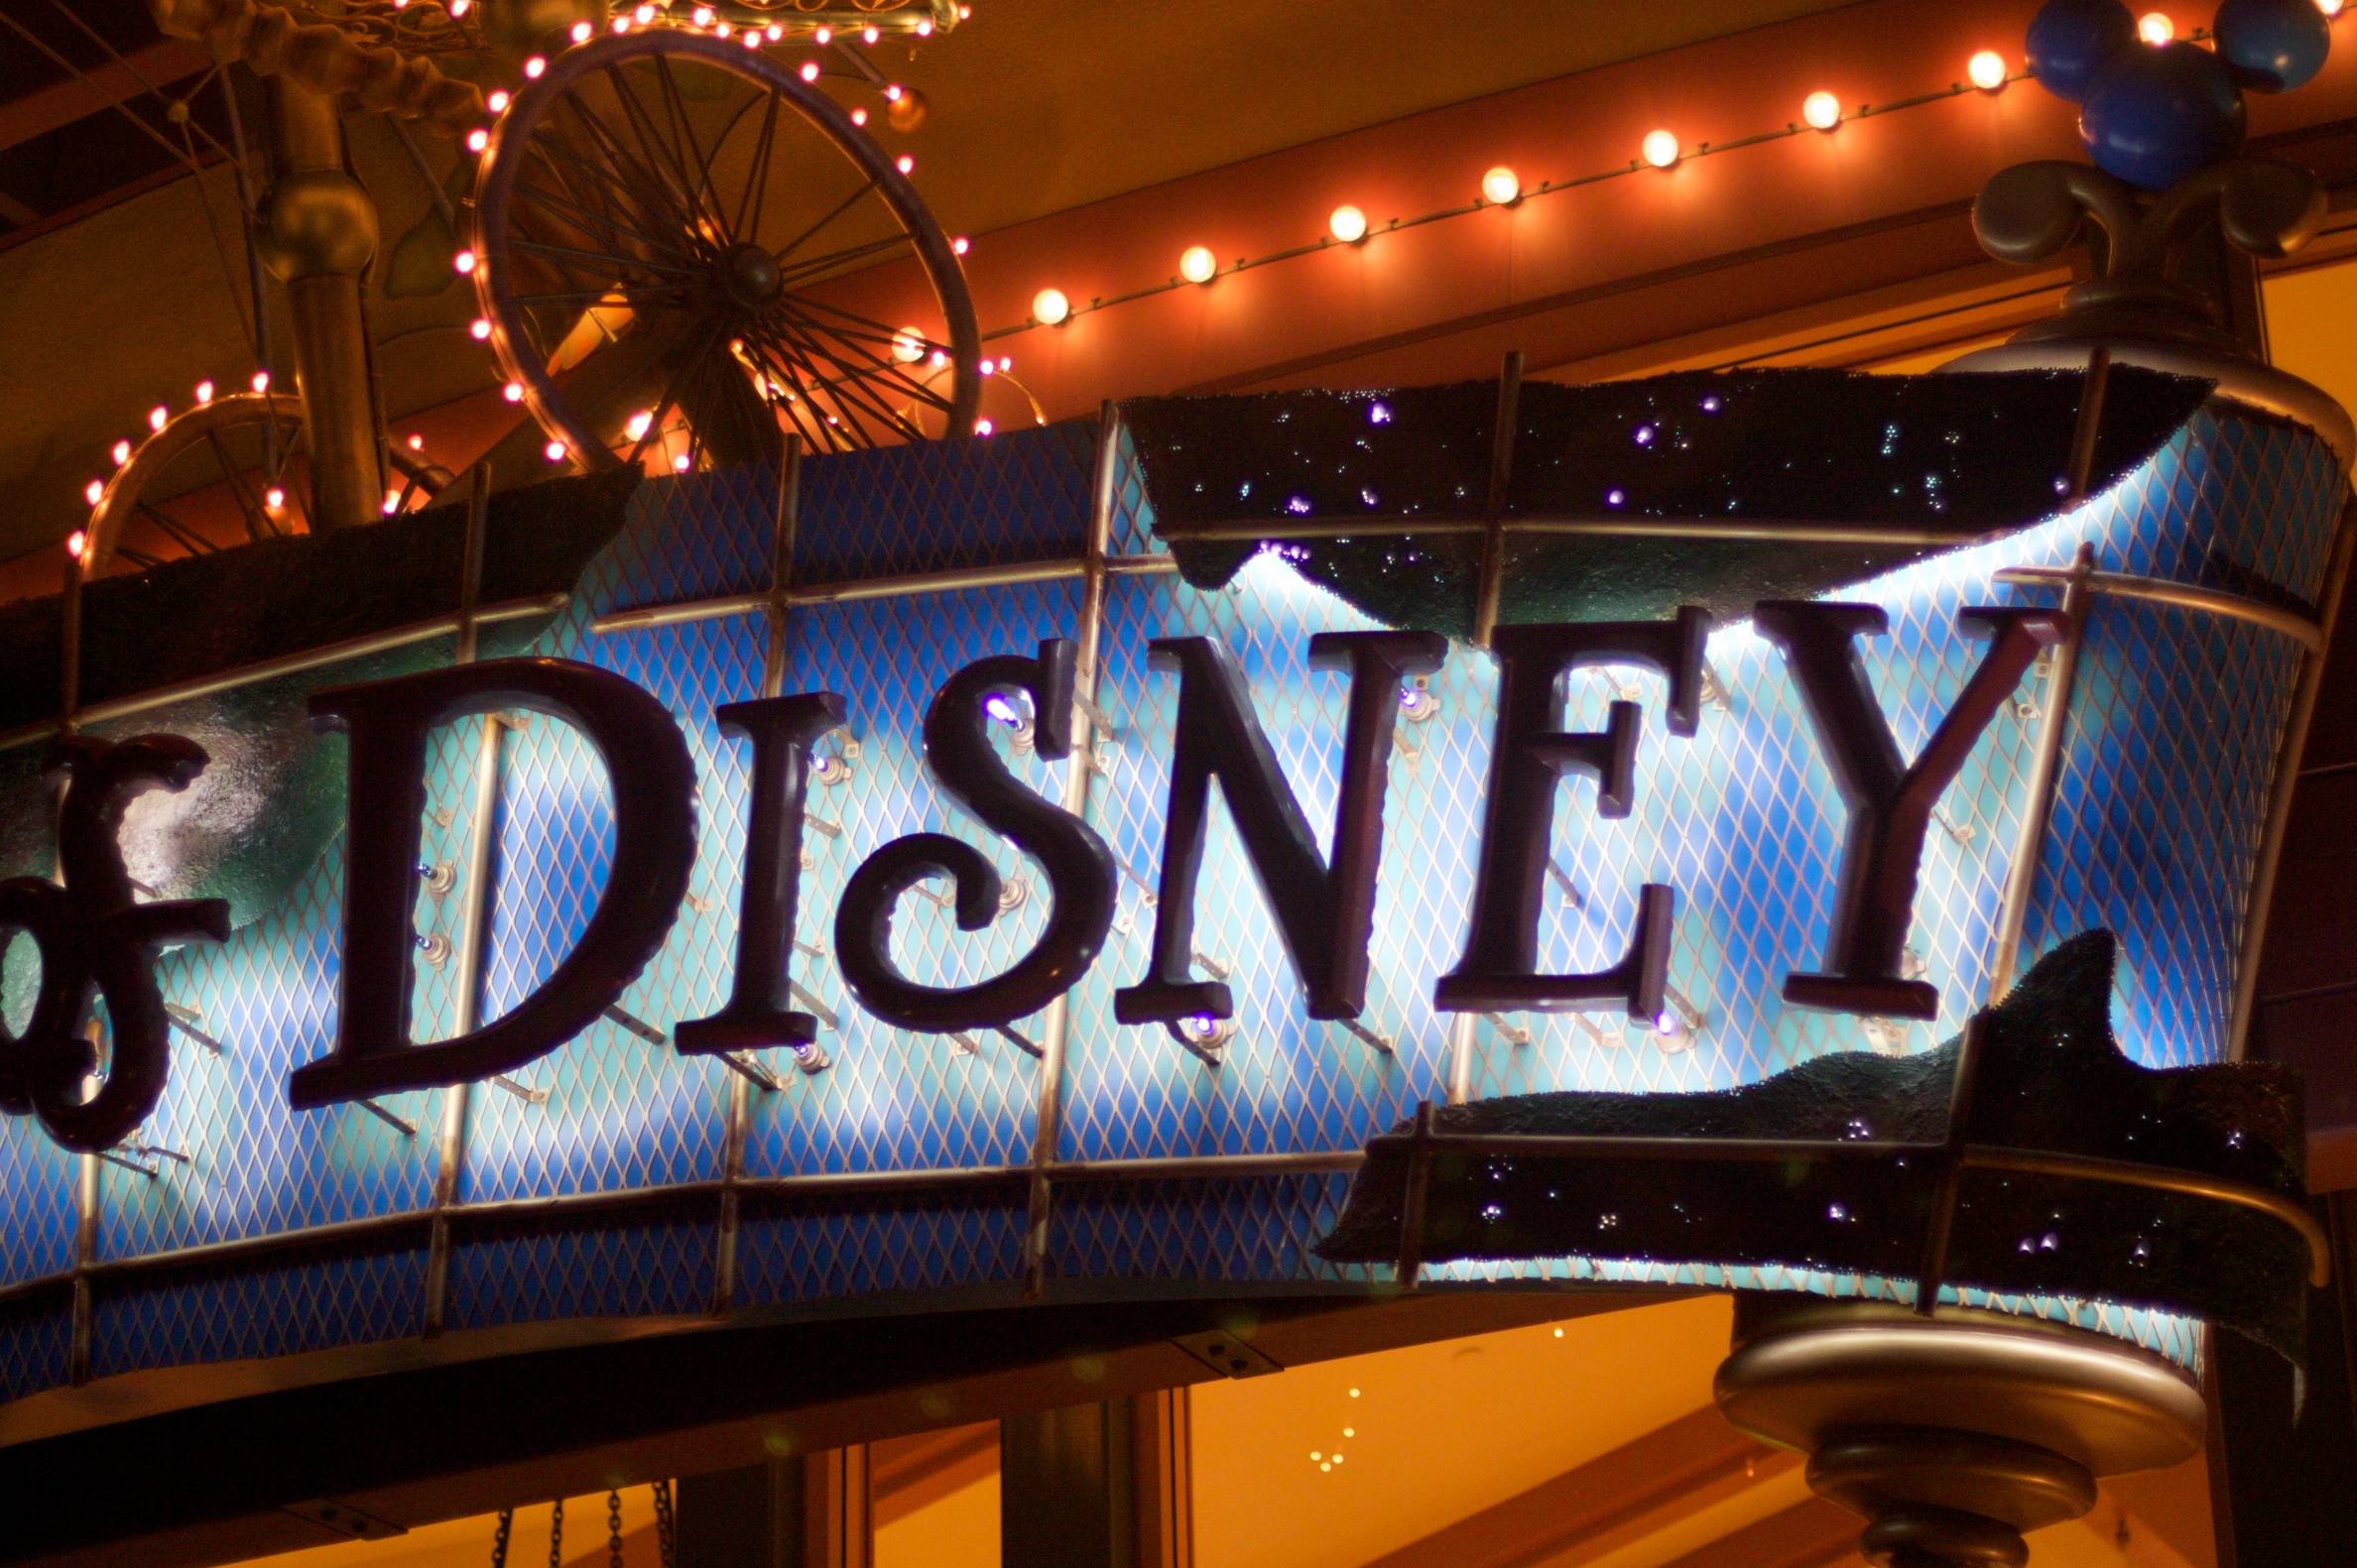
night, amusement park, signage, neon sign, stage, nmc2010